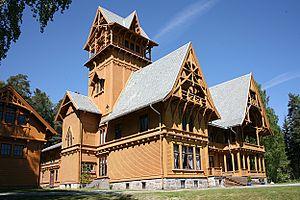
Le style chalet est un style architectural de l'historicisme tardif, inspiré à l'origine des chalets ruraux de Suisse et des régions alpines d'Europe centrale. Le style fait référence à des constructions traditionnelles caractérisées par des toits largement en saillie et des façades richement décorées avec des balcons en bois et des ornements sculptés. Il s'est répandu en Allemagne, en Autriche-Hongrie et en Scandinavie durant la Belle Époque.